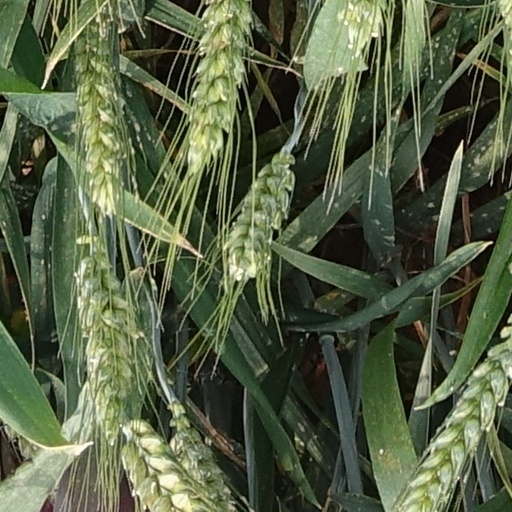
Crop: wheat